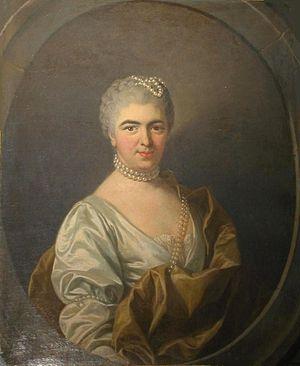
Louis-Marie-Athanase de Loménie, comte de Brienne, est un officier et homme politique français, baptisé le 20 avril 1730 à Paris et mort guillotiné le 10 mai 1794 à Paris.